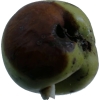
Label: Apple 12